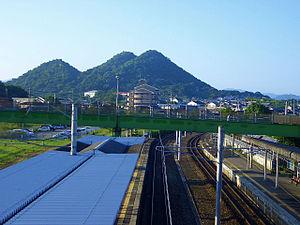
Iizuka est une ville située dans la préfecture de Fukuoka, sur l'île de Kyūshū, au Japon.